Heart failure with preserved ejection fraction

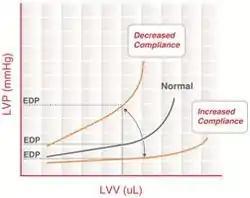
End Diastolic Pressure Volume Relationship

It may be misguided to classify the volume-overloaded heart as having diastolic dysfunction if it is behaving in a stiff and non-compliant manner. The term diastolic dysfunction should not be applied to the dilated heart. Dilated ("remodeled") hearts have increased volume relative to the amount of diastolic pressure, and therefore have increased ("not" decreased) distensibility. The term diastolic dysfunction is sometimes erroneously applied in this circumstance, when increased fluid volume retention causes the heart to be over-filled (high output cardiac failure).